Naromurar

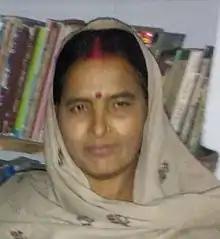
Aruna Devi - Incumbent MLA, Warisaliganj

Before the advent of Independence in 1947 AD, Bihar was one of the provinces under the rule of British Raj.